Culture of Tunisia

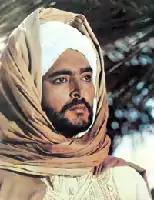
Aly Ben Ayed, one of the notable figures of Tunisian theatre

In 1970, under the leadership of the actor Aly Ben Ayed, "Caligula" by Albert Camus was translated into Arabic, to great popular success. Other works written by Habib Boularès, such as "Murad III" or "The Time of Buraq", retained the themes of bloody violence. Increasingly, more and more shows are restricted for the benefit of a more sophisticated audience. The New Theater of Tunis grew up with Mohamed Driss as one of the most prolific authors. In 1988, Driss was appointed head of the Tunisian National Theater (TNT), and took charge of renovating a neglected theatre, Le Paris, located in the heart of Tunis. He acquired a stage, employed a team of modern architects to rebuild it, and renamed it the "Fourth Art". Opened in 1996, it alternates between cycles of TNT theater and ballet, circus and song. Each cultural season lasts from October 1 to June 30; the theatre has hosted more than 80 theatrical performances.